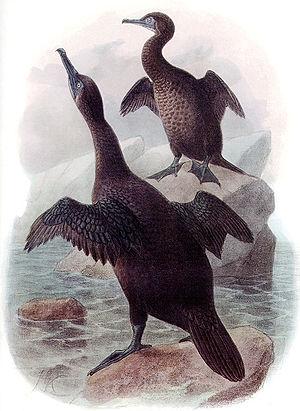
Le Cormoran aptère, aussi appelé Cormoran des Galapagos, est une espèce d'oiseau de mer endémique de l'archipel des Galapagos. Au fil de l’évolution, cet oiseau a perdu son aptitude au vol. En effet, ses ailes atrophiées ne servent ni à échapper aux prédateurs, ni à s'assurer de la nourriture puisque cette espèce a gagné l'aptitude à nager et plonger. C'est l'espèce la plus grande du genre Phalacrocorax.
Le Plus Grand Spectacle du monde est un livre paru en 2009 dont l'auteur est le biologiste britannique Richard Dawkins.